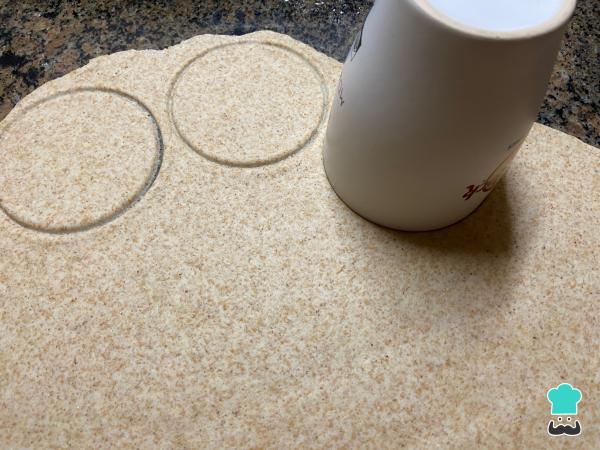
3Corta las tapas del tamaño que desees, recomendamos unos 10-12 centímetros de diámetro.